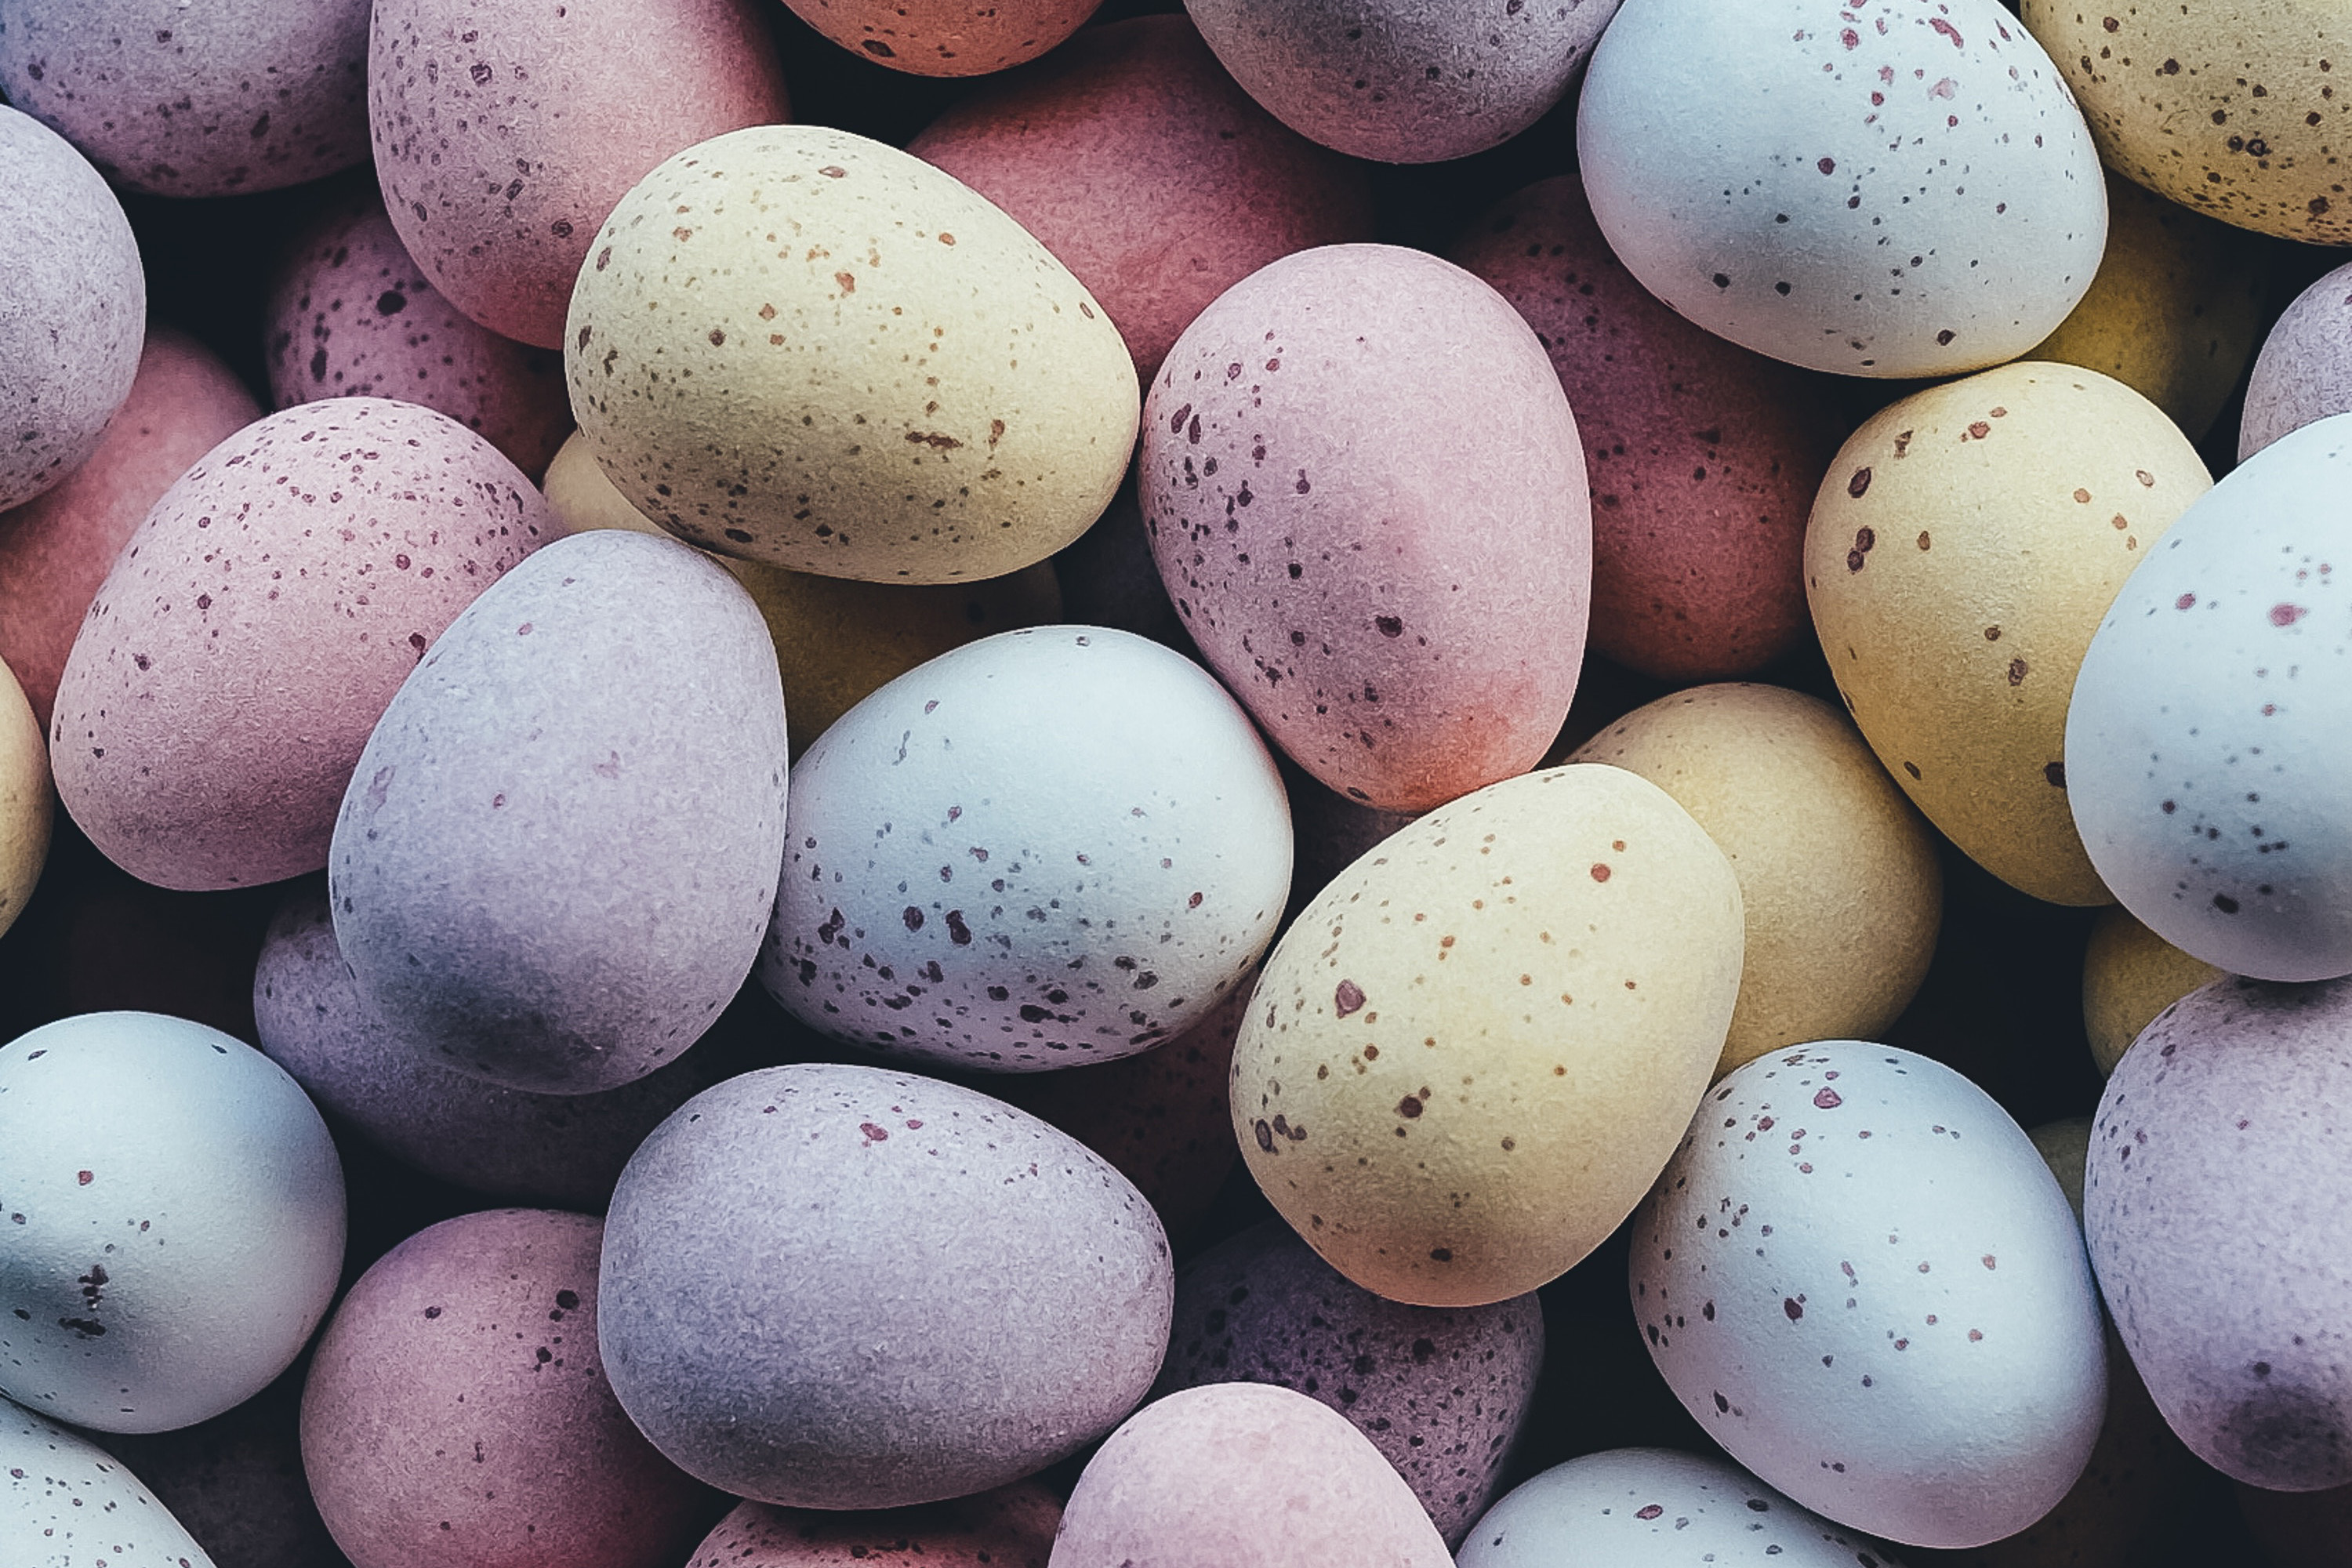
egg, food, easter egg, Salted duck egg, pebble, rock